Trey Nielsen

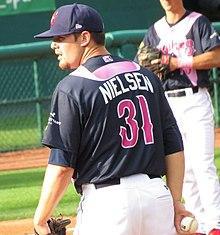
Nielsen with the State College Spikes in 2014

Trey Storm Nielsen (born September 1, 1991) is an American former professional baseball pitcher. He played four seasons in the St. Louis Cardinals organization.